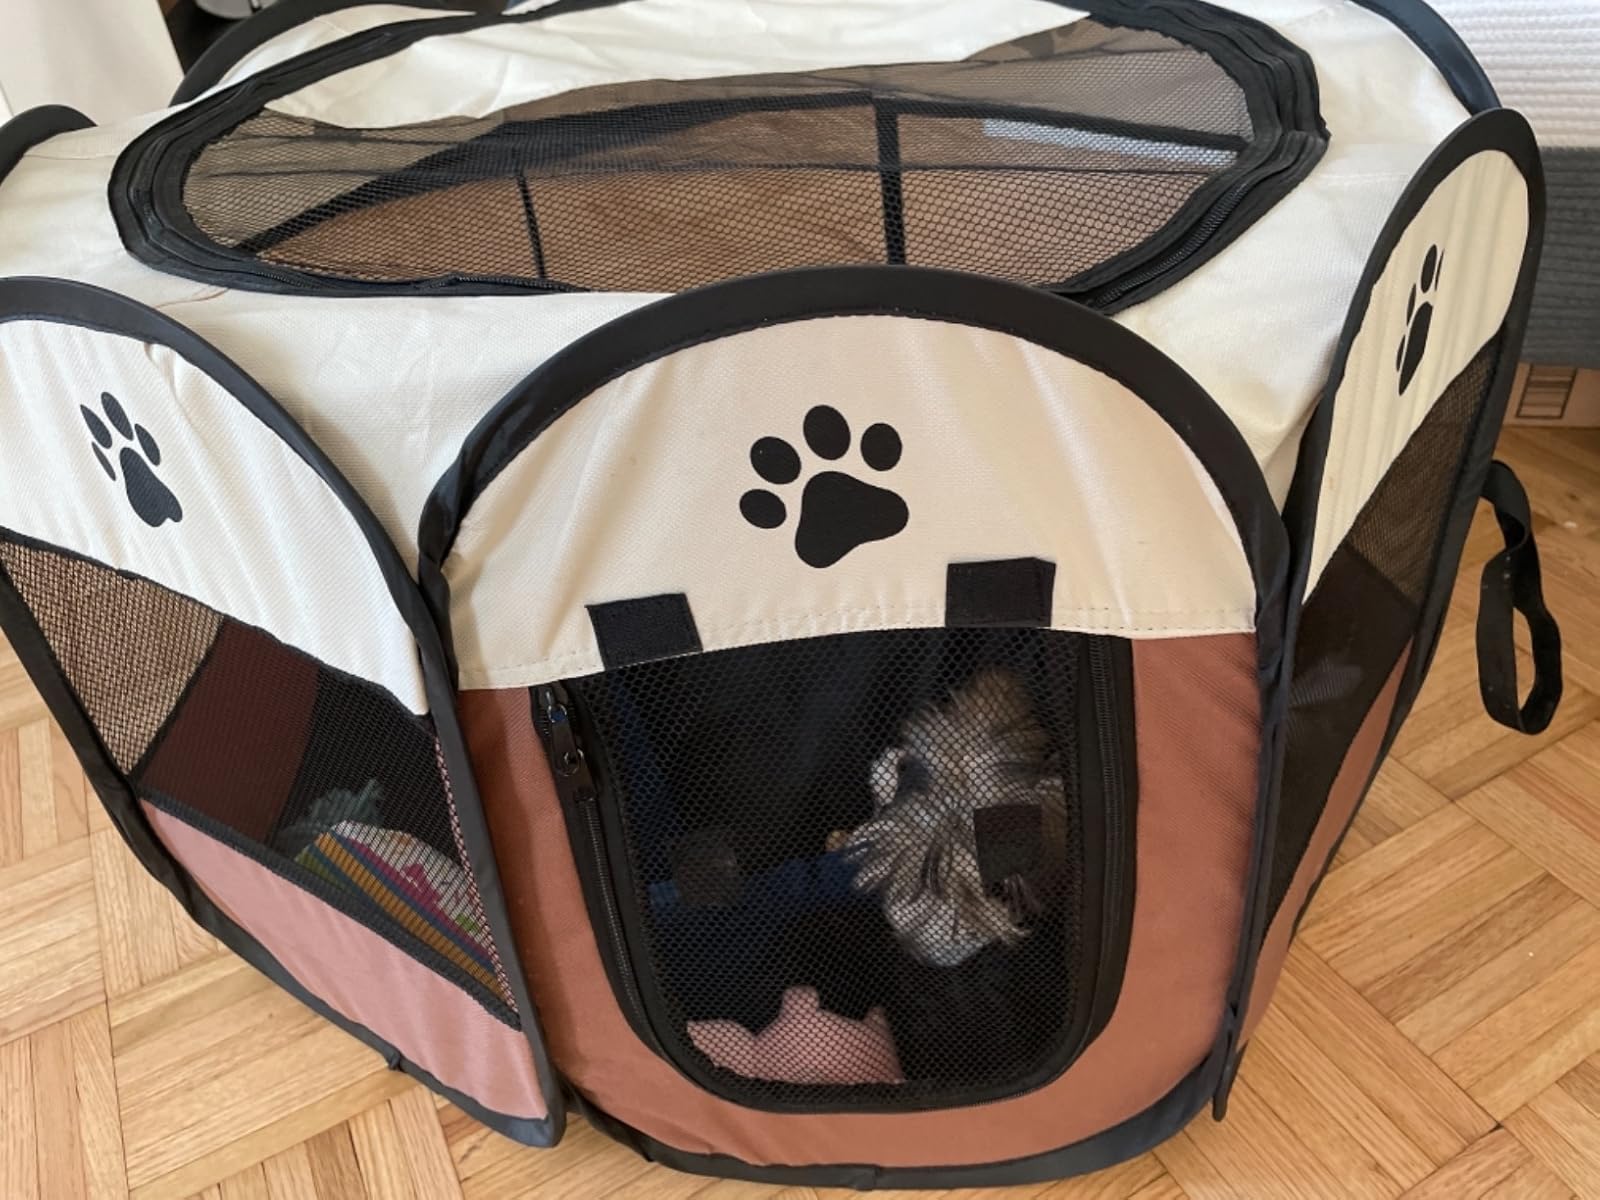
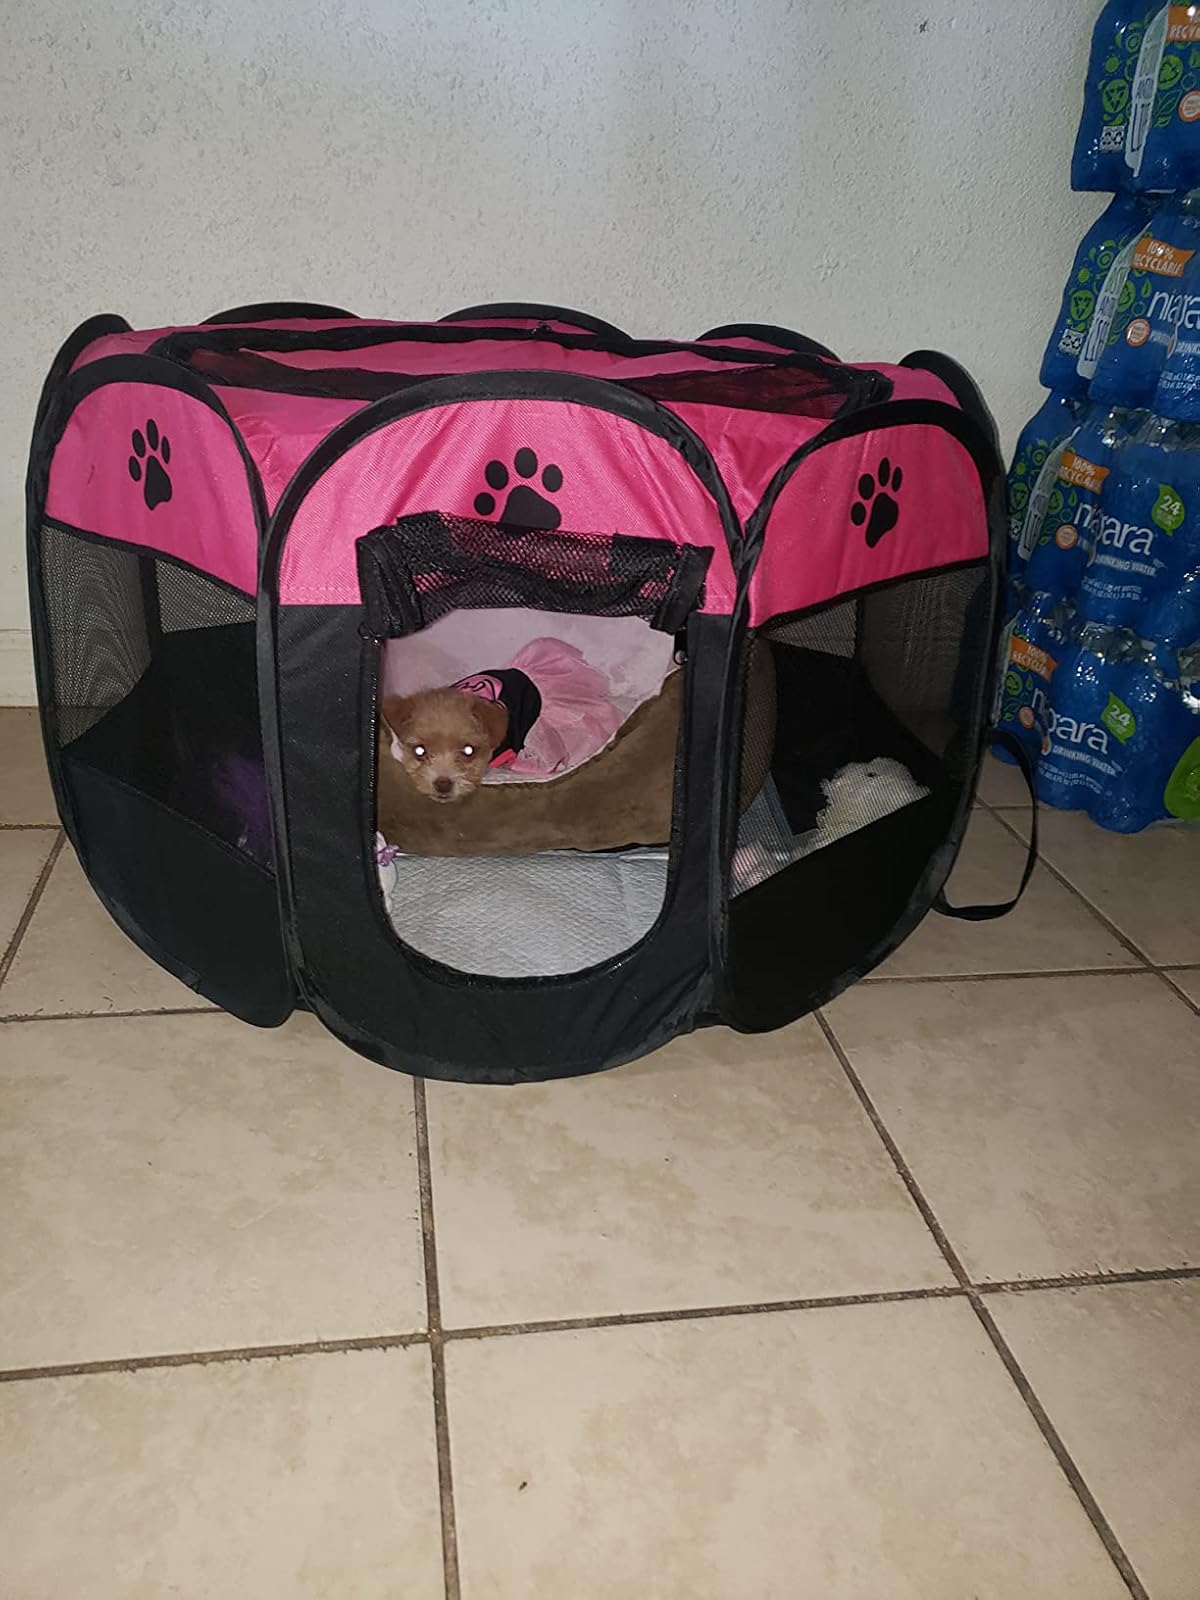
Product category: items_kennel
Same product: no